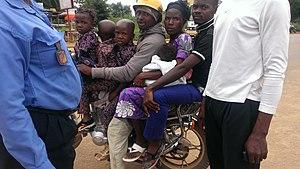
L'insécurité désigne dans leur vie quotidienne le sentiment fait d'anxiété ou de peur que peut ressentir un individu ou une collectivité devant ce qui peut advenir. Il s'oppose au sentiment de sécurité ou de sérénité.